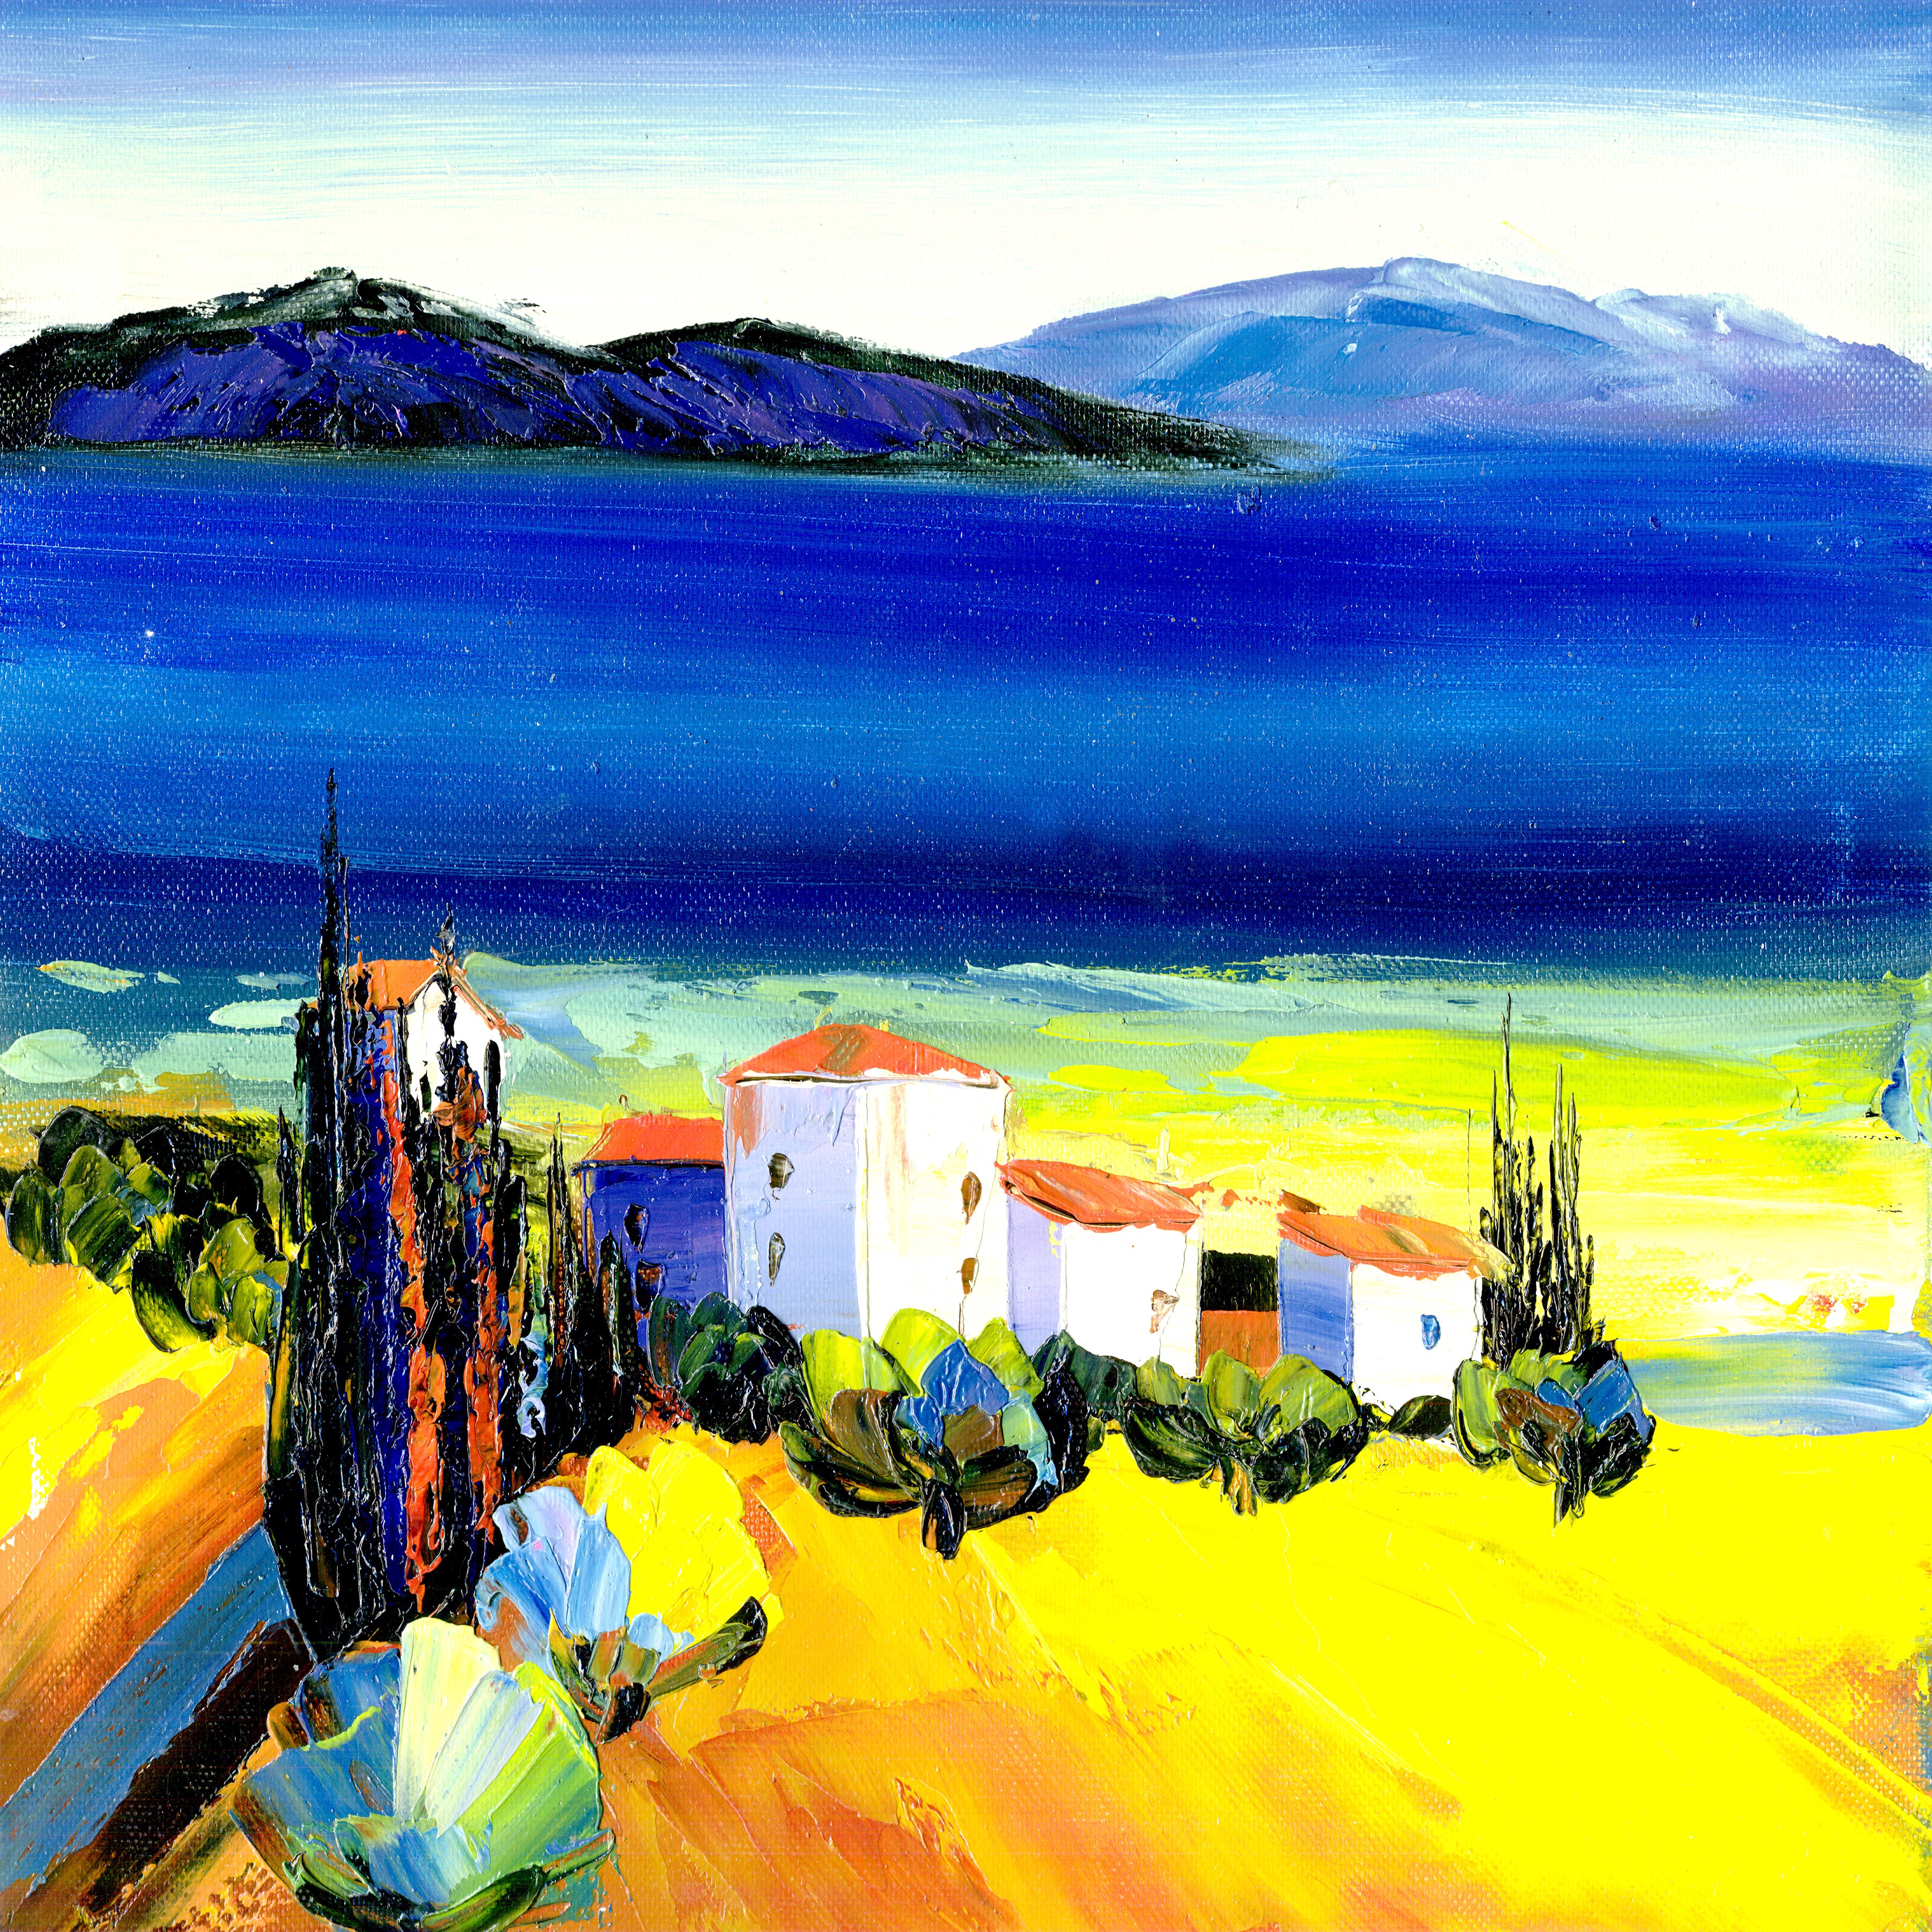
beach, landscape, sea, coast, painting, the scenery, oil painting, acrylic paint